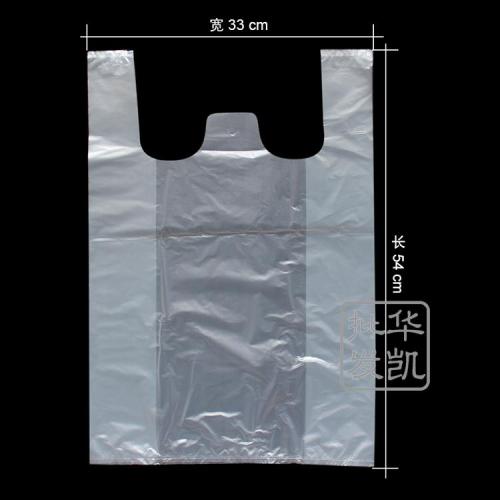
Label: plastic